Kazakh–Dzungar Wars

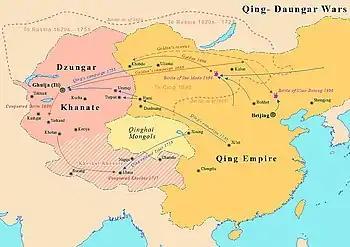
Map showing Dzungar–Qing Wars between Qing Dynasty and Dzungar Khanate

As the fierce fighting took place in Dzungaria for power, concerns rose out about its future. The ruling Qing dynasty in China, which closely followed the developments in the Dzungar Khanate, considered the time to be the most suitable for delivering a final decisive blow to its weakened enemy.